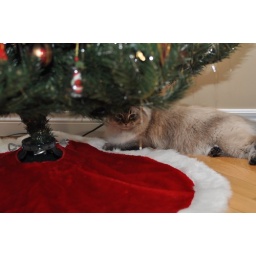
cat hiding under the christmas tree